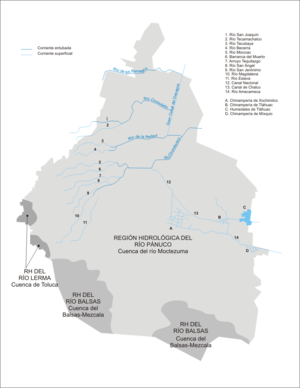
Mexico, est une entité fédérative et la capitale du Mexique.
Le Río Pánuco est le plus long fleuve du Mexique. Il coule depuis la Vallée de Mexico jusqu'au Golfe du Mexique. Dans son cours supérieur, il porte d'abord le nom de río Moctezuma, puis de río Tula. Il prend le nom de río Pánuco en atteignant l'État de Veracruz. Il est long d'environ 510 km.